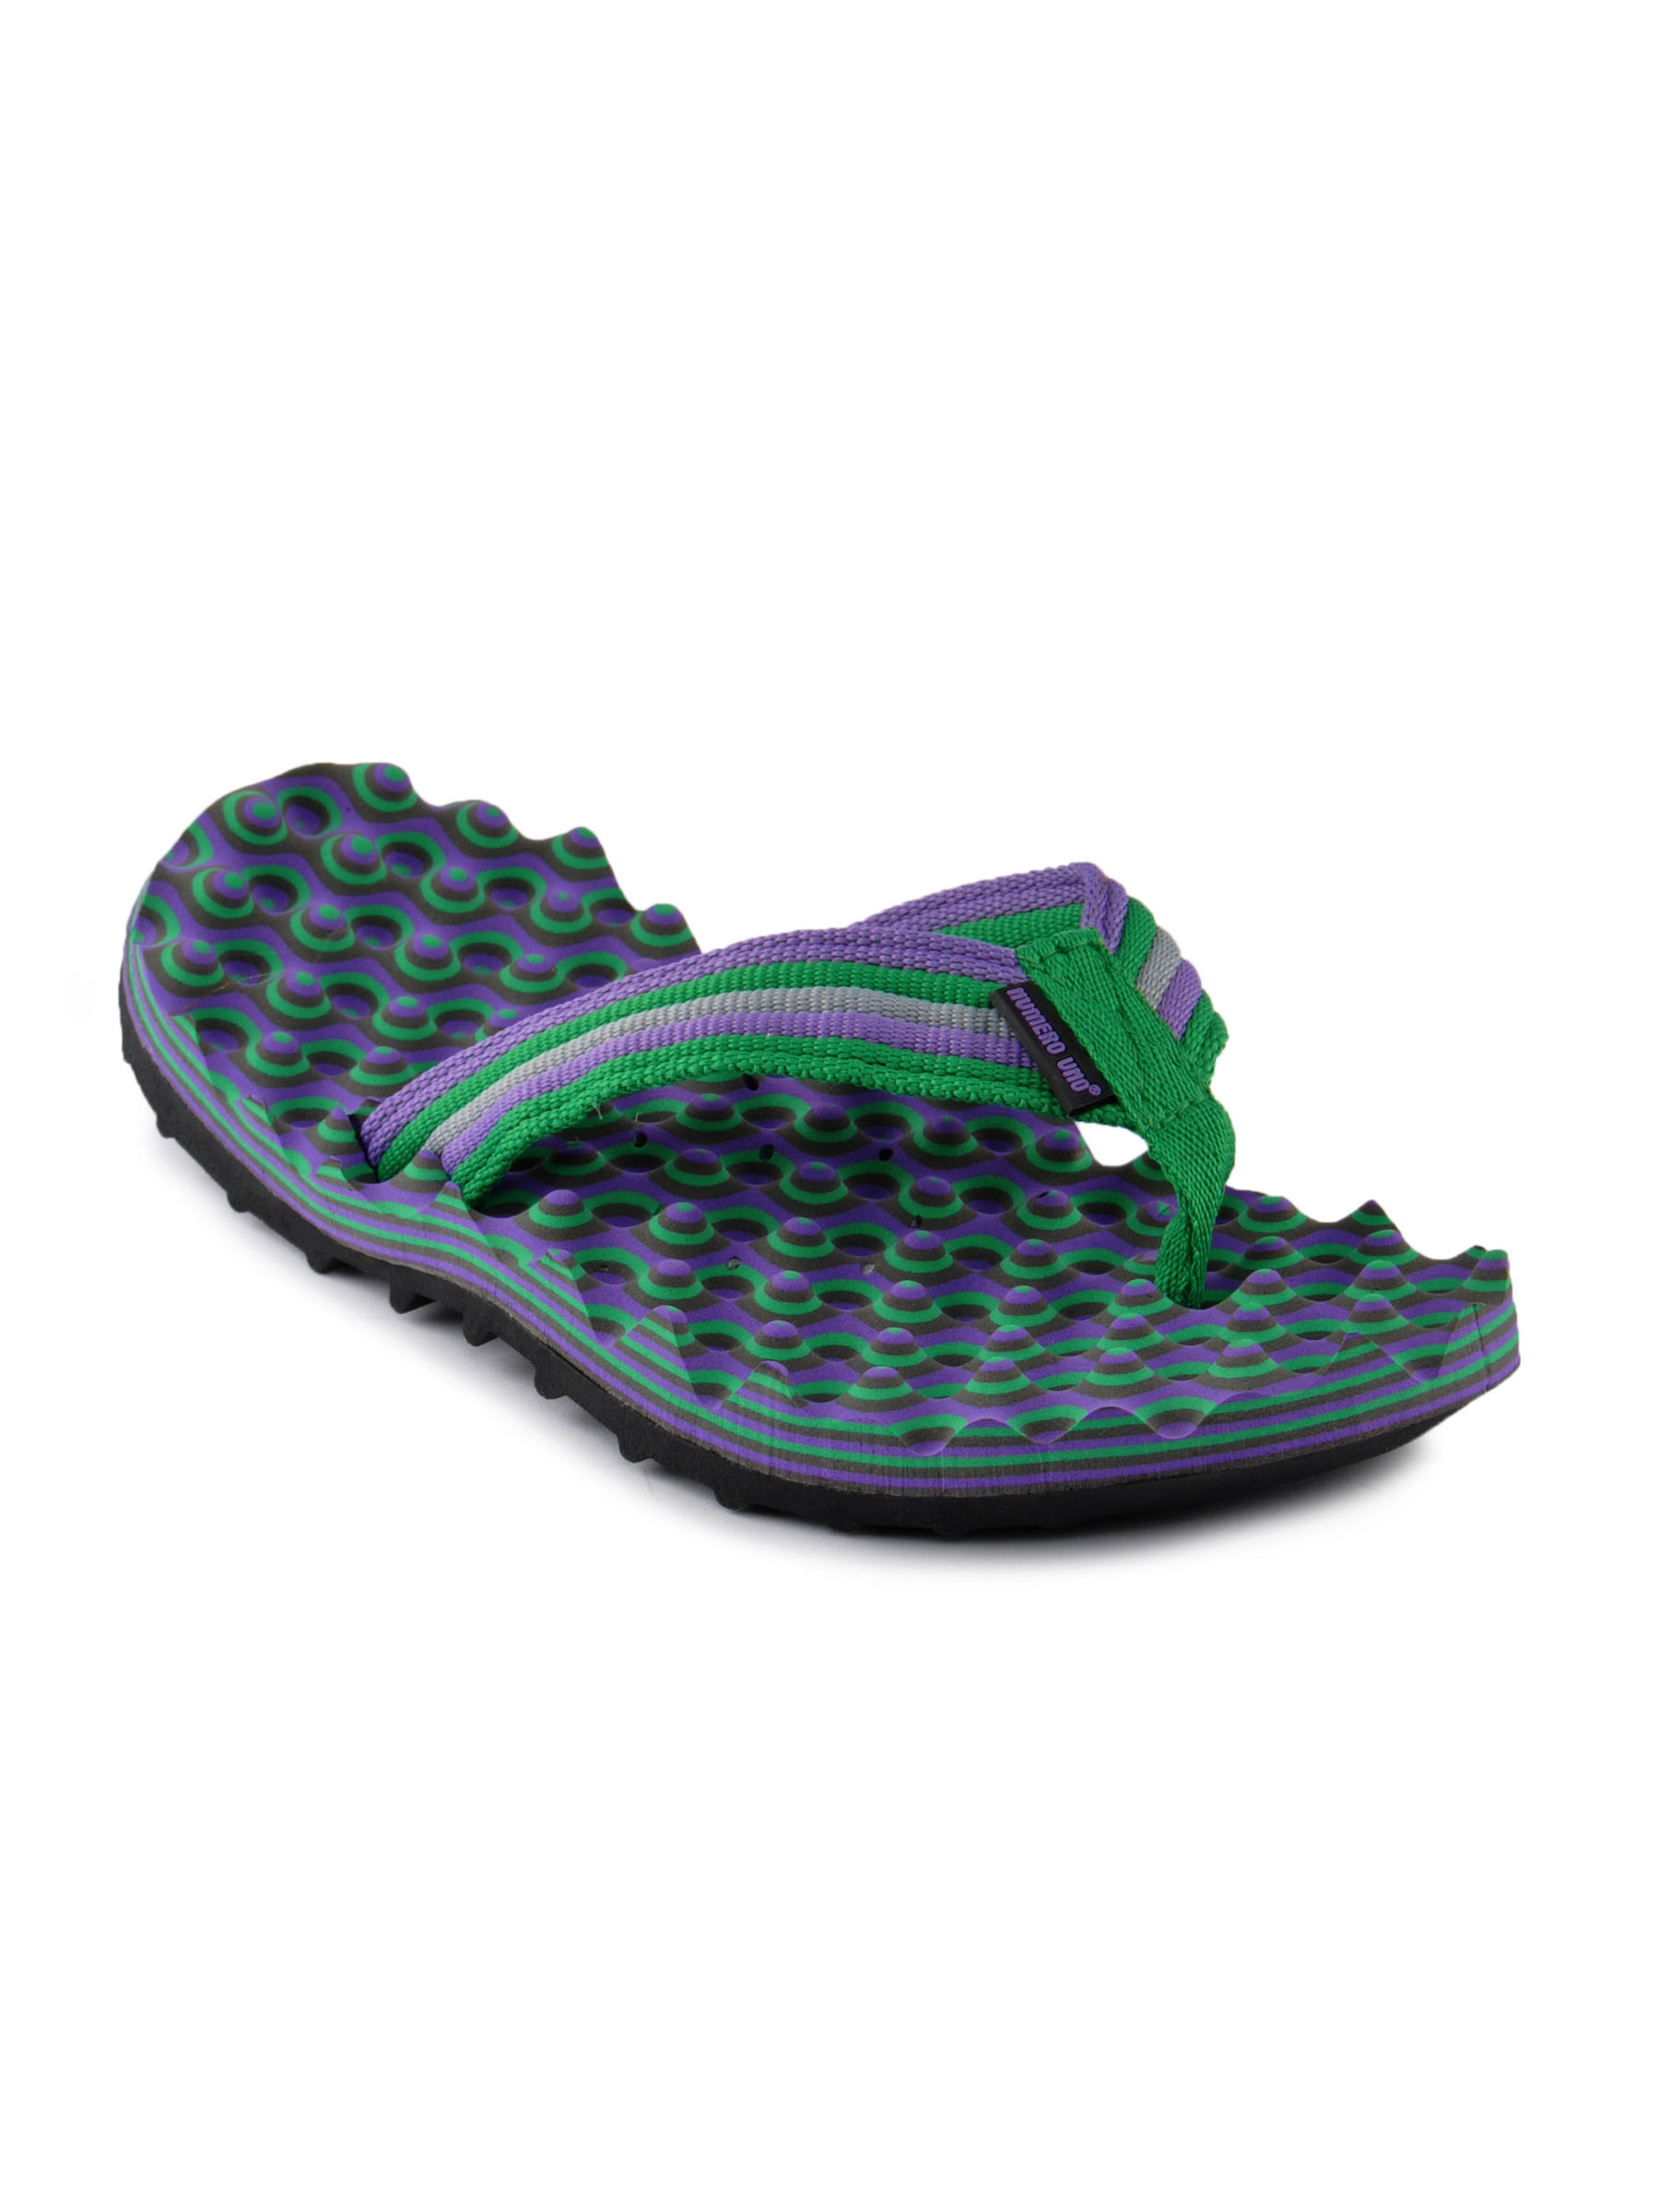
Numero Uno Men Casual Purple Slipper
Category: Footwear / Sandal / Sandals
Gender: Men
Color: Purple
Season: Fall 2011
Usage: Casual